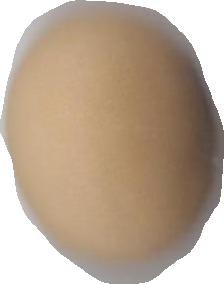
Variety: Anjasmoro